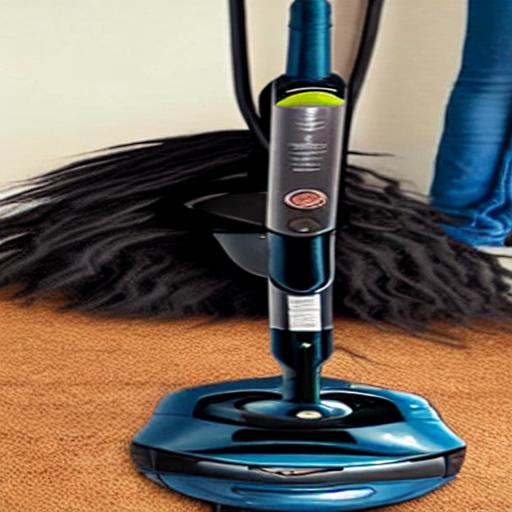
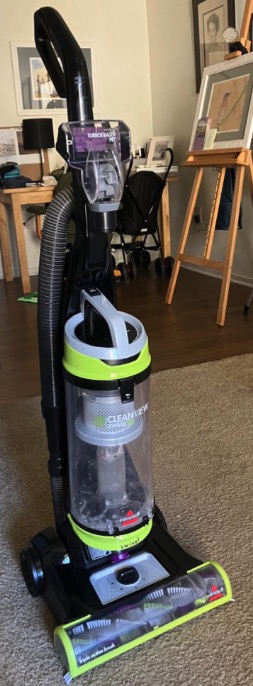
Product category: items_vacuum
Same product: no